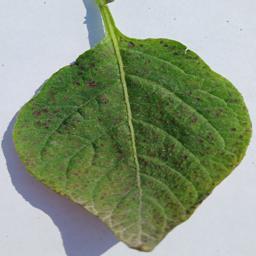
Etiqueta: Tizon_Temprano